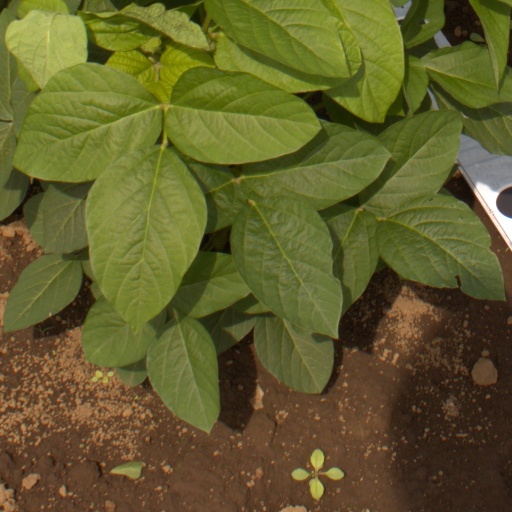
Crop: soybean